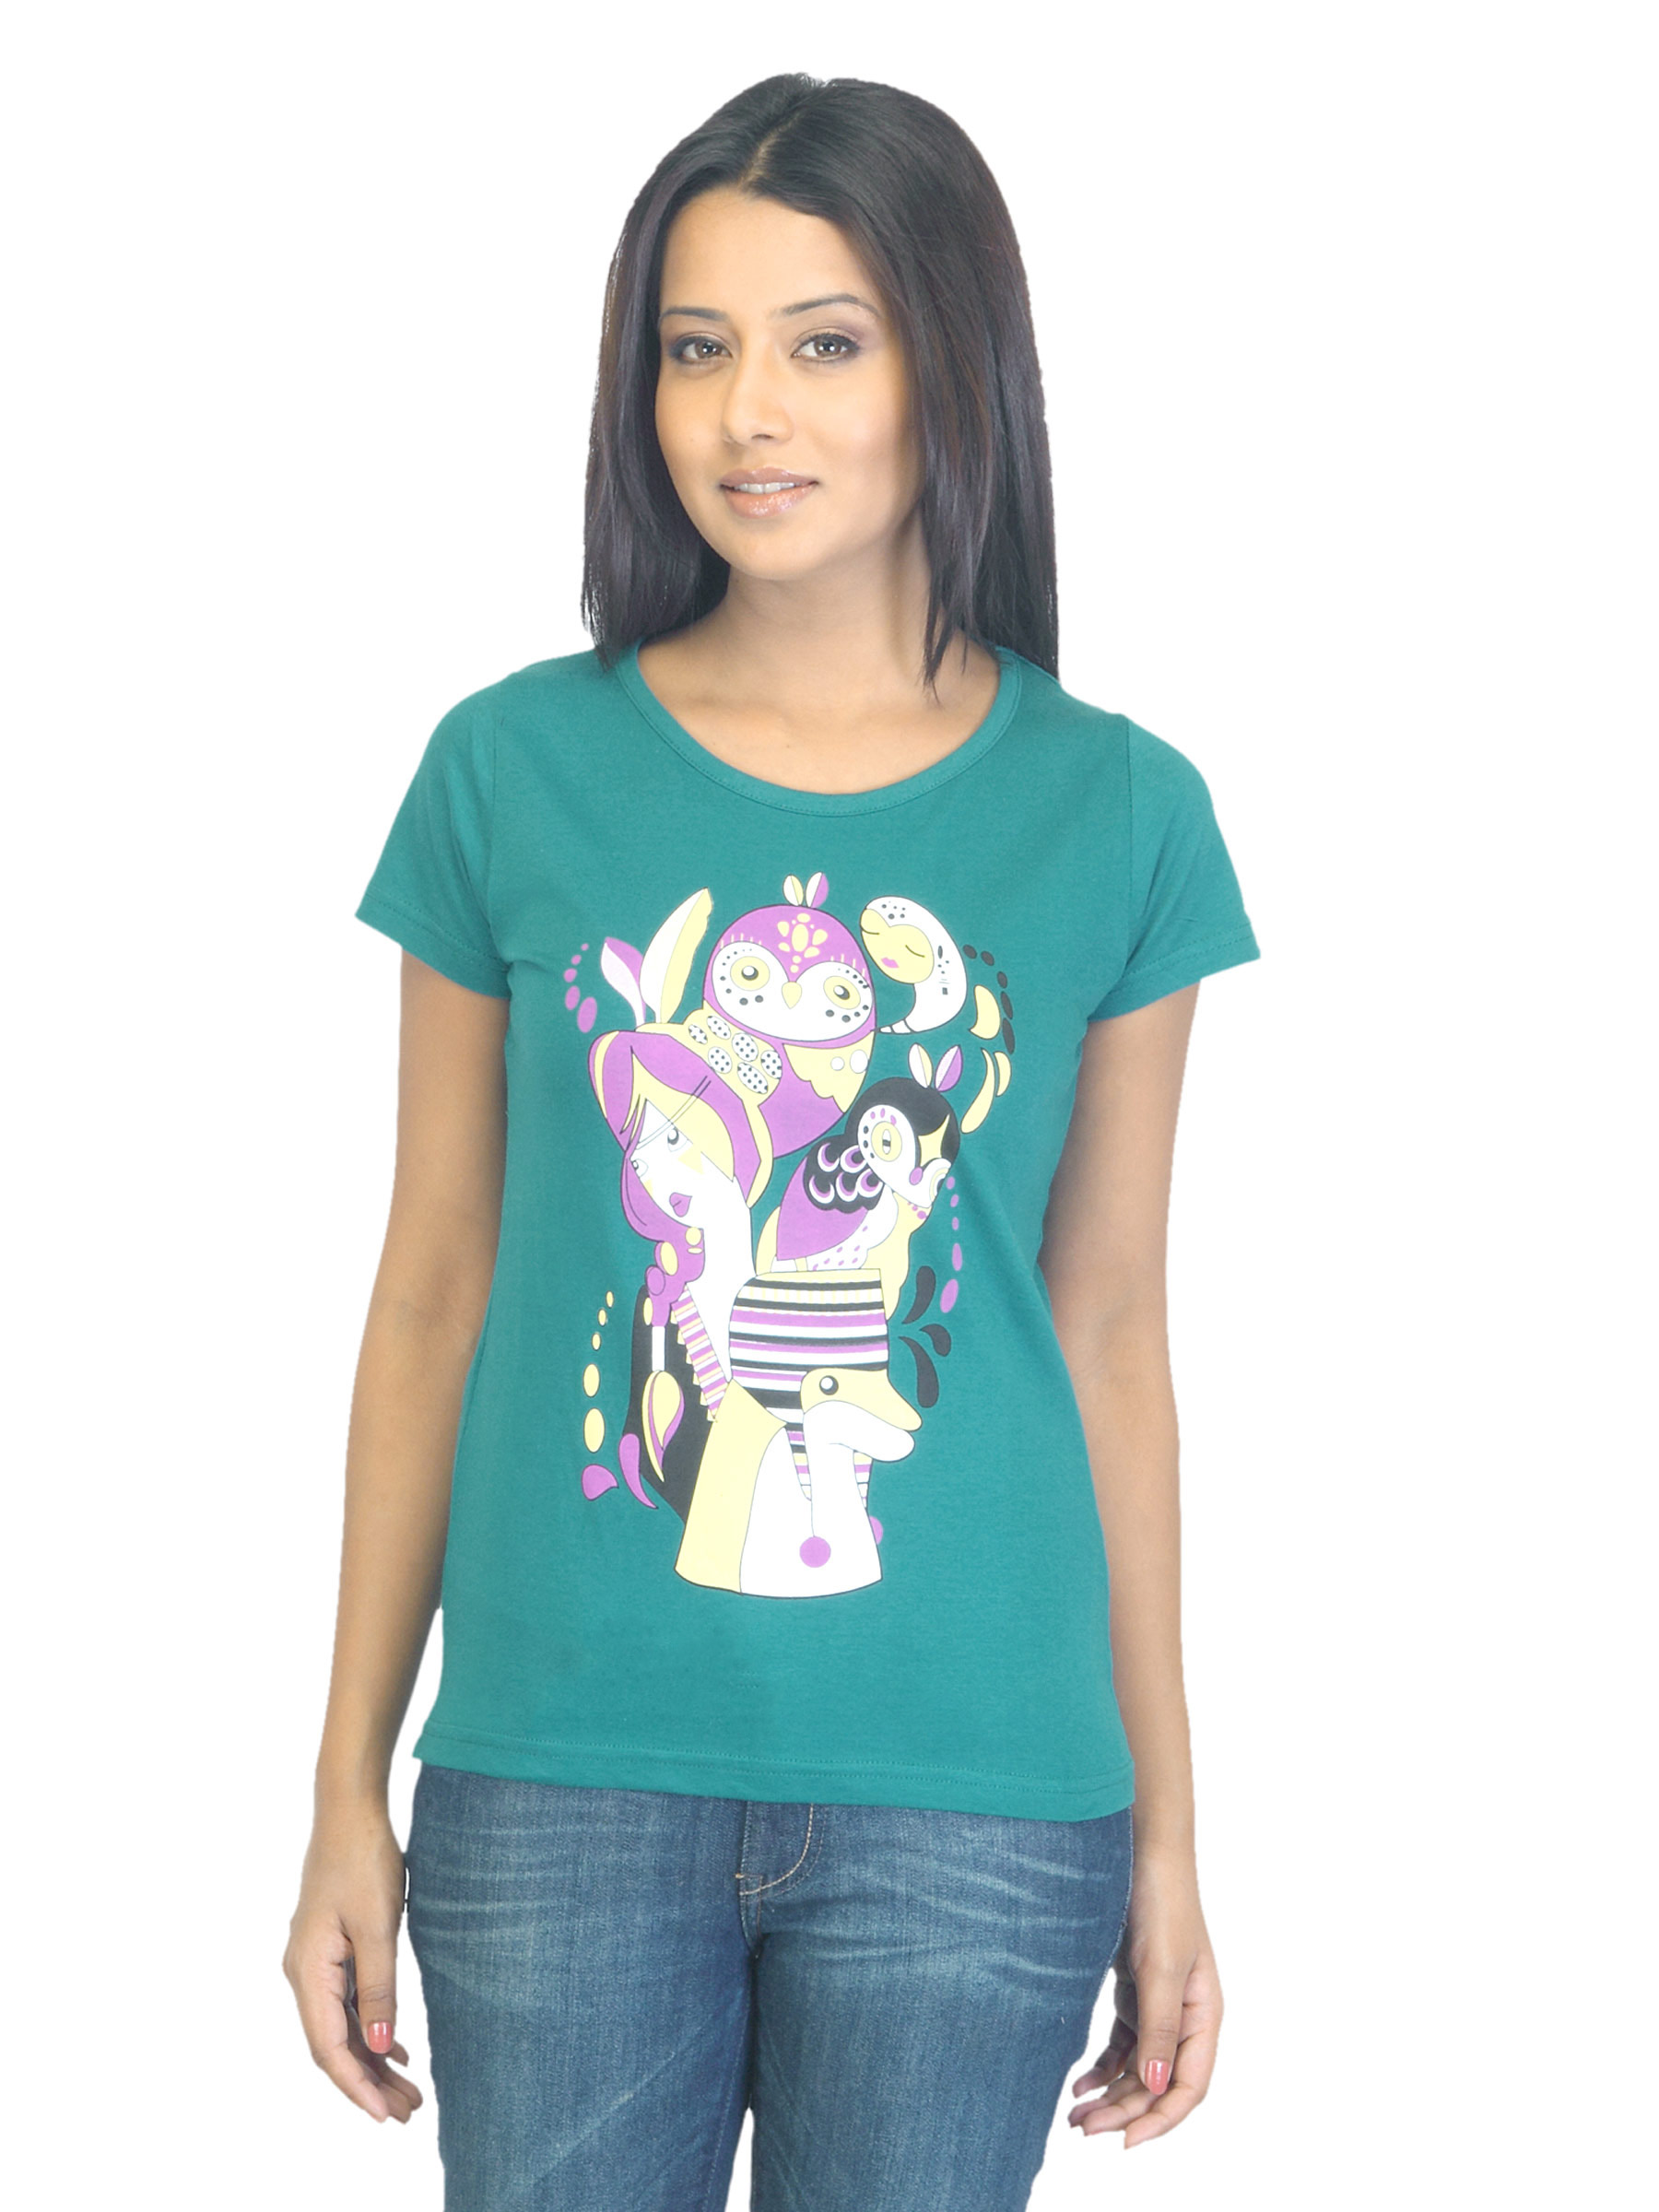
Jealous 21 Women Printed Teal T-shirt
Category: Apparel / Topwear / Tshirts
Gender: Women
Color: Teal
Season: Summer 2012
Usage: Casual